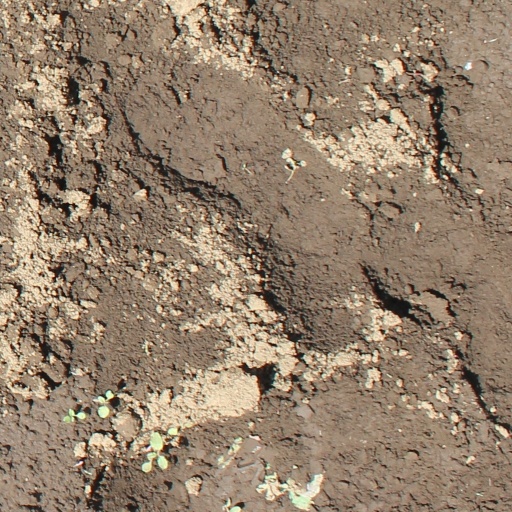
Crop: soybean